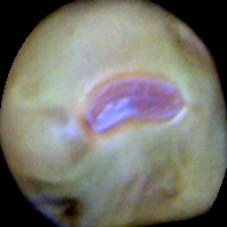
Label: Immature